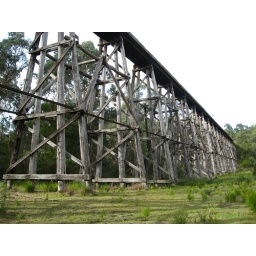
Trestle railway bridge built 1916 near Nowa Nowa, between Bairnsdale &amp;amp; Orbost. Last train crossed over it about 1986.